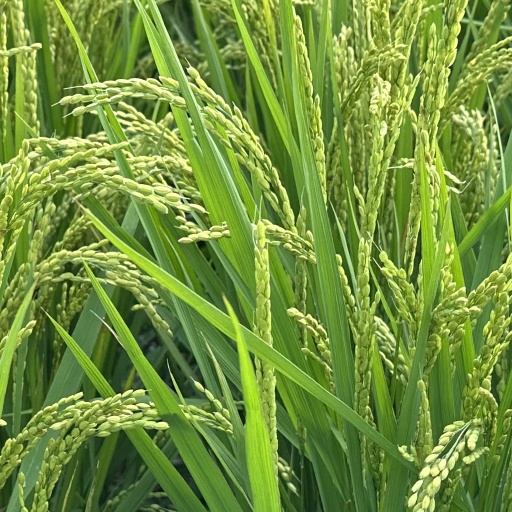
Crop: rice